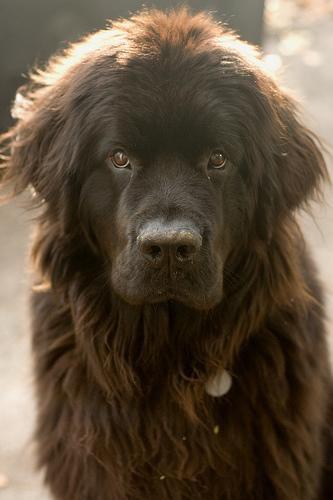
newfoundland